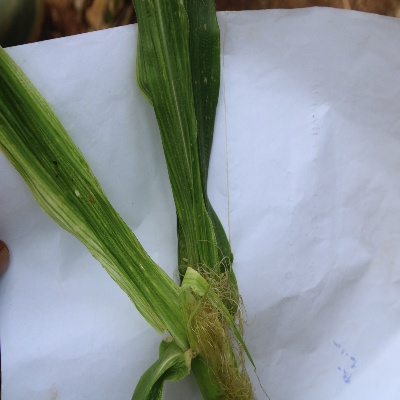
Crop: Maize
Condition: streak virus